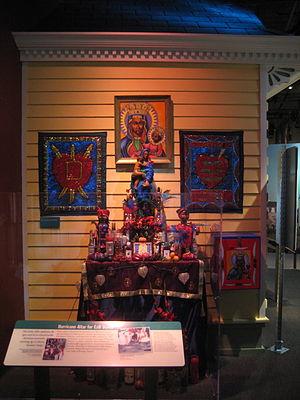
L'oufo ou oufò ou hounfor est le temple dans la religion vaudou en Haïti.